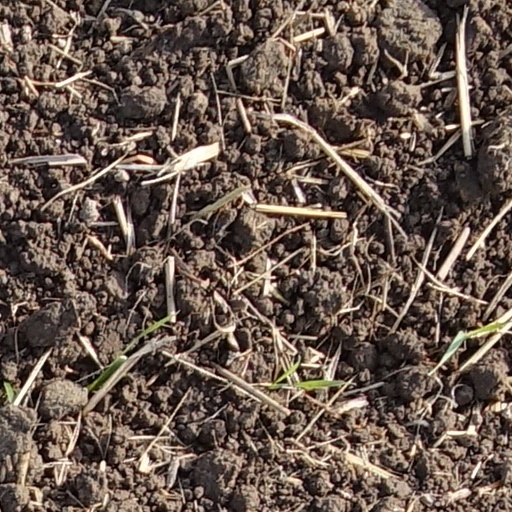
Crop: wheat